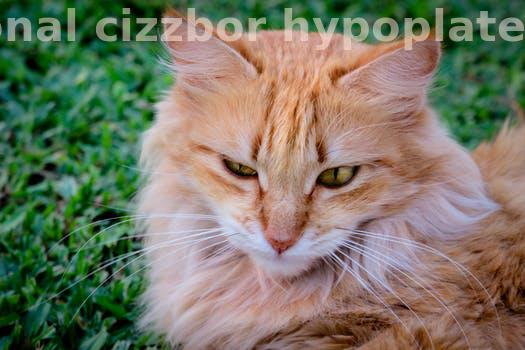
Label: Watermark